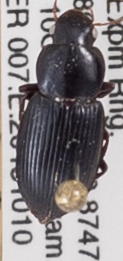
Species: Discoderus robustus
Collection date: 2018-10-10
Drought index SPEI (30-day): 1.382
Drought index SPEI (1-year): -0.656
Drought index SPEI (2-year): -1.45